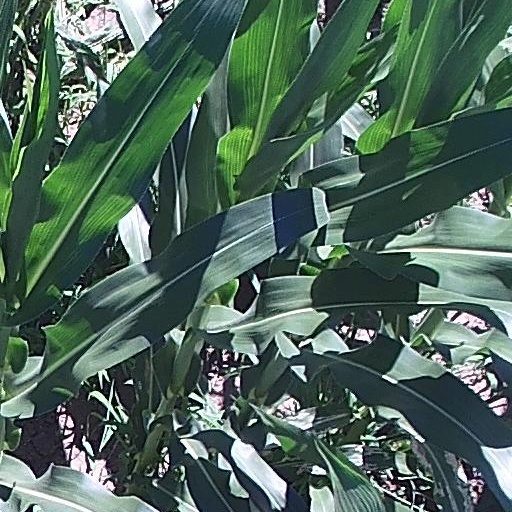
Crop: maize; corn